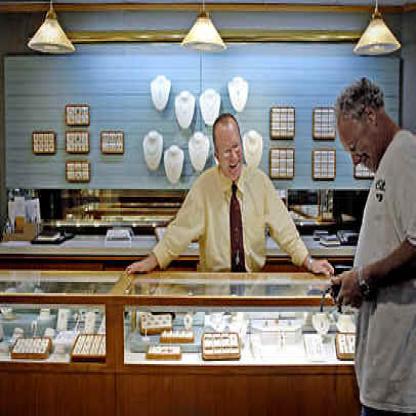
Scene: Indoor